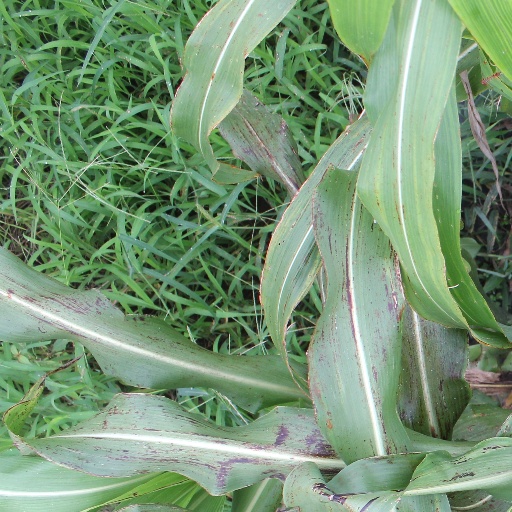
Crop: sorghum